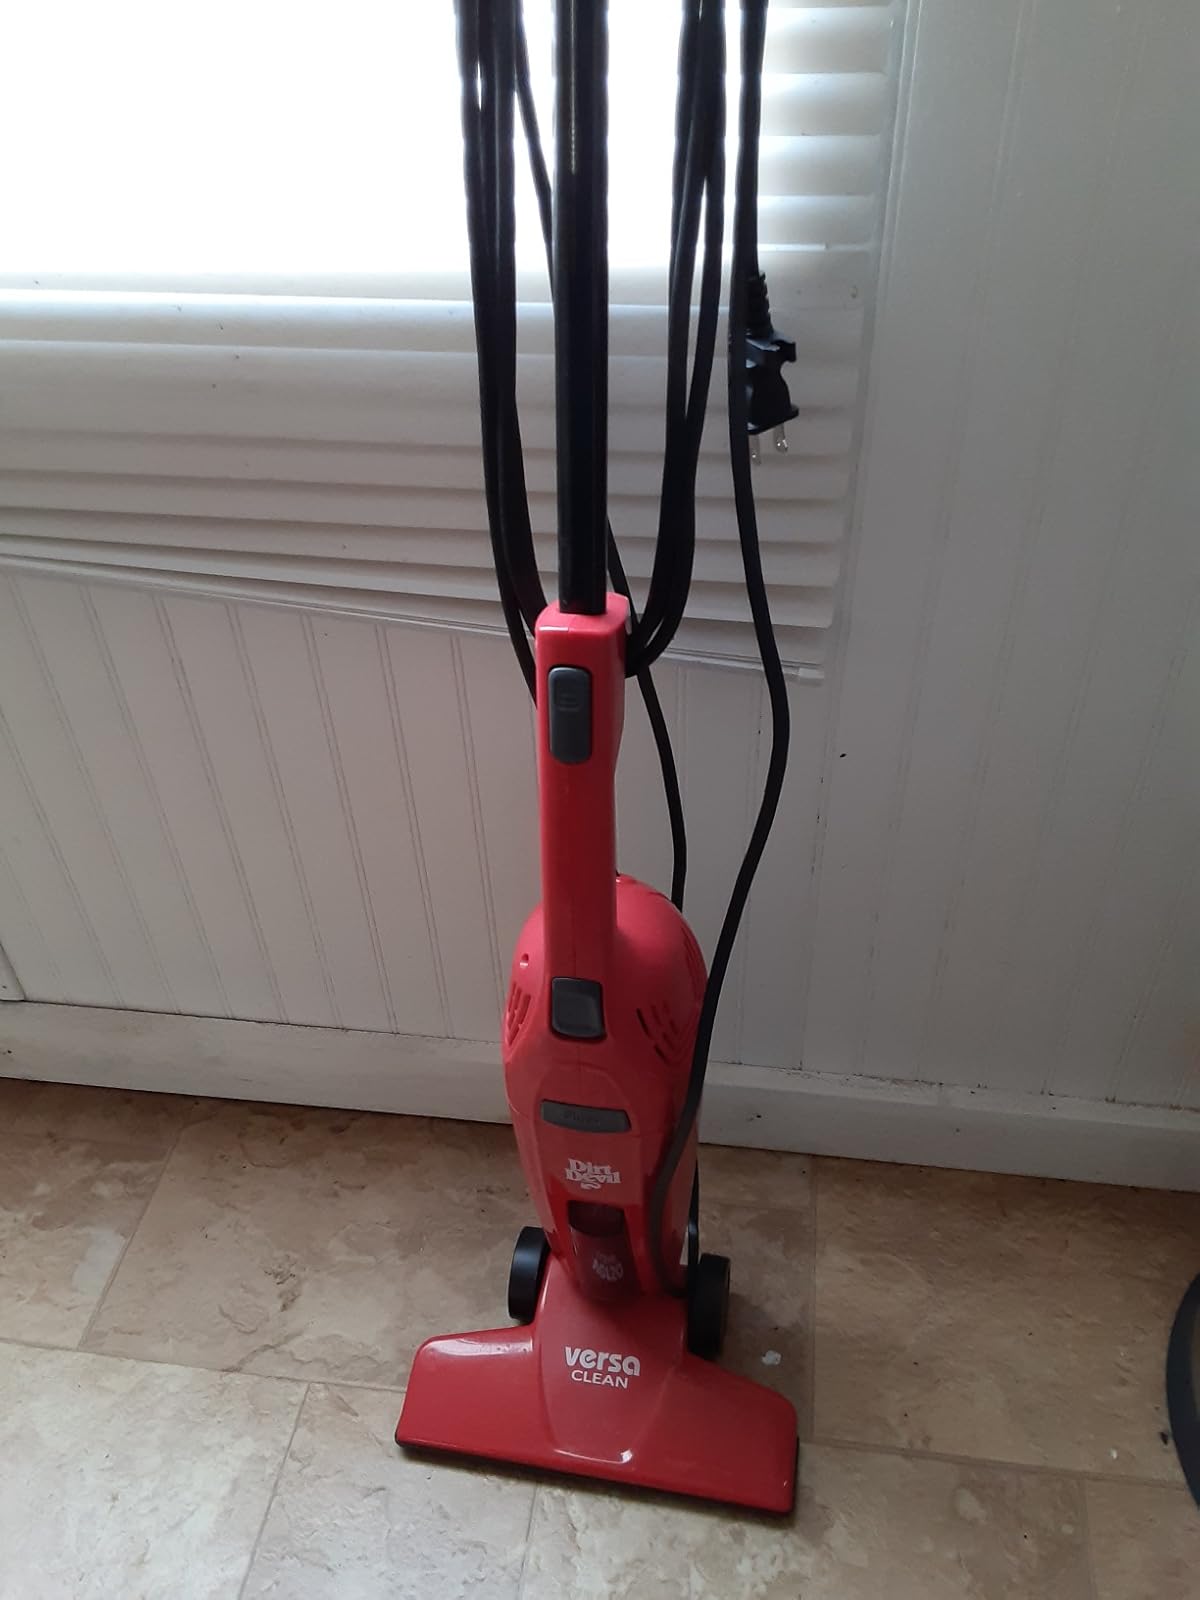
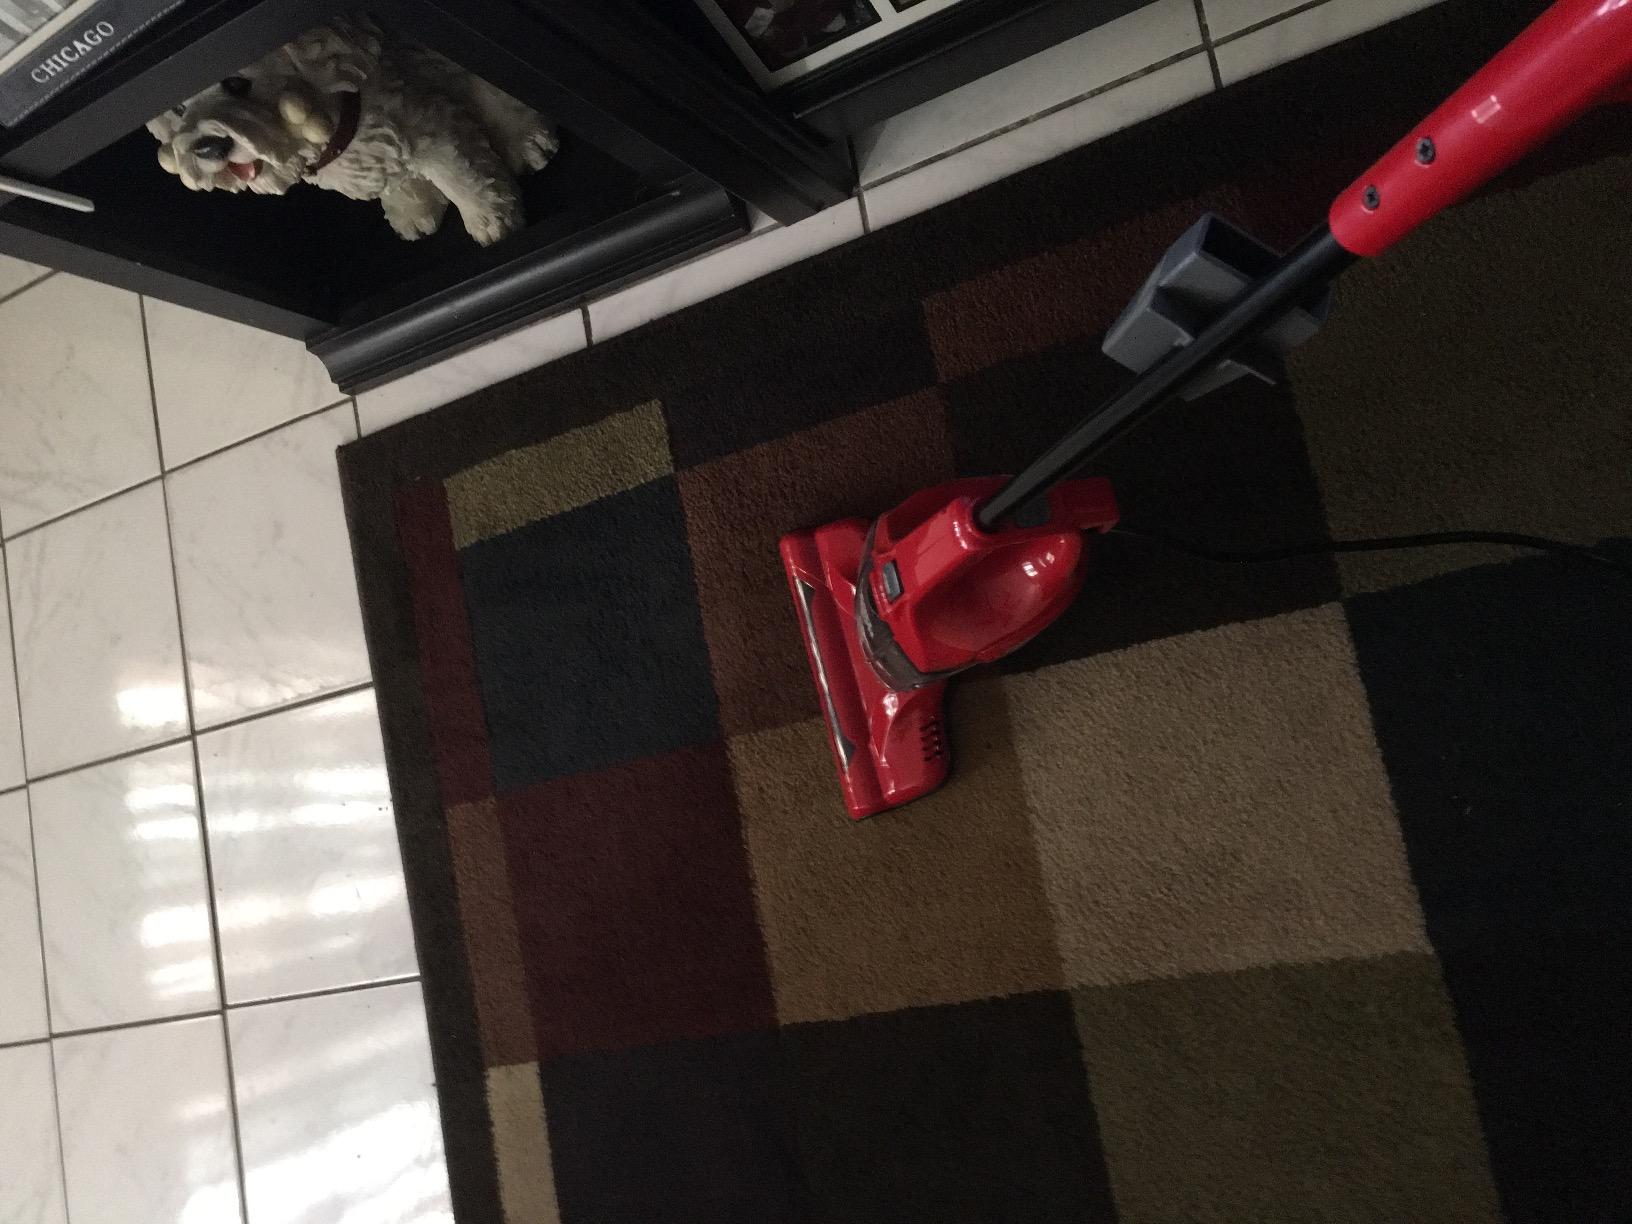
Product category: items_vacuum
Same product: no